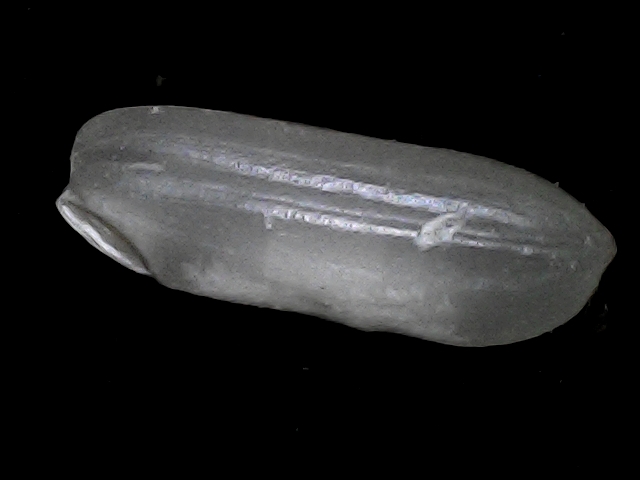
Rice variety: BRRI74